Gambino crime family

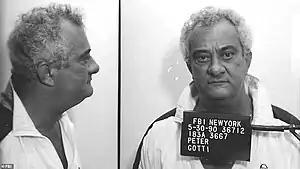
Peter Gotti

Several days after the Castellano murder, Gotti was named to a three-man committee, along with Gallo and DeCicco, to temporarily run the family pending the election of a new boss. It was also announced that an internal investigation into Castellano's murder was underway. However, it was an open secret that Gotti was acting boss in all but name, and nearly all of the family's "capos" knew he had been the one behind the hit. He was formally acclaimed as the new boss of the Gambino family at a meeting of 20 "capos" held on January 15, 1986.